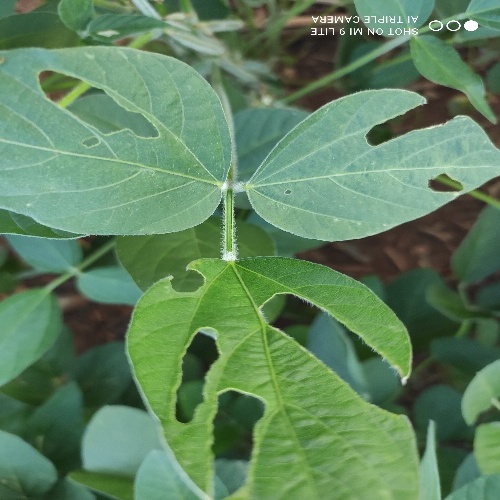
Label: Caterpillar